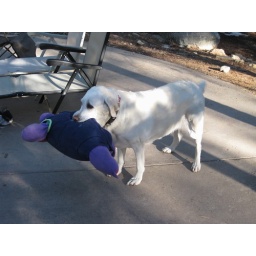
It was so funny to see this big white dog carrying around this big purple turtle toy!